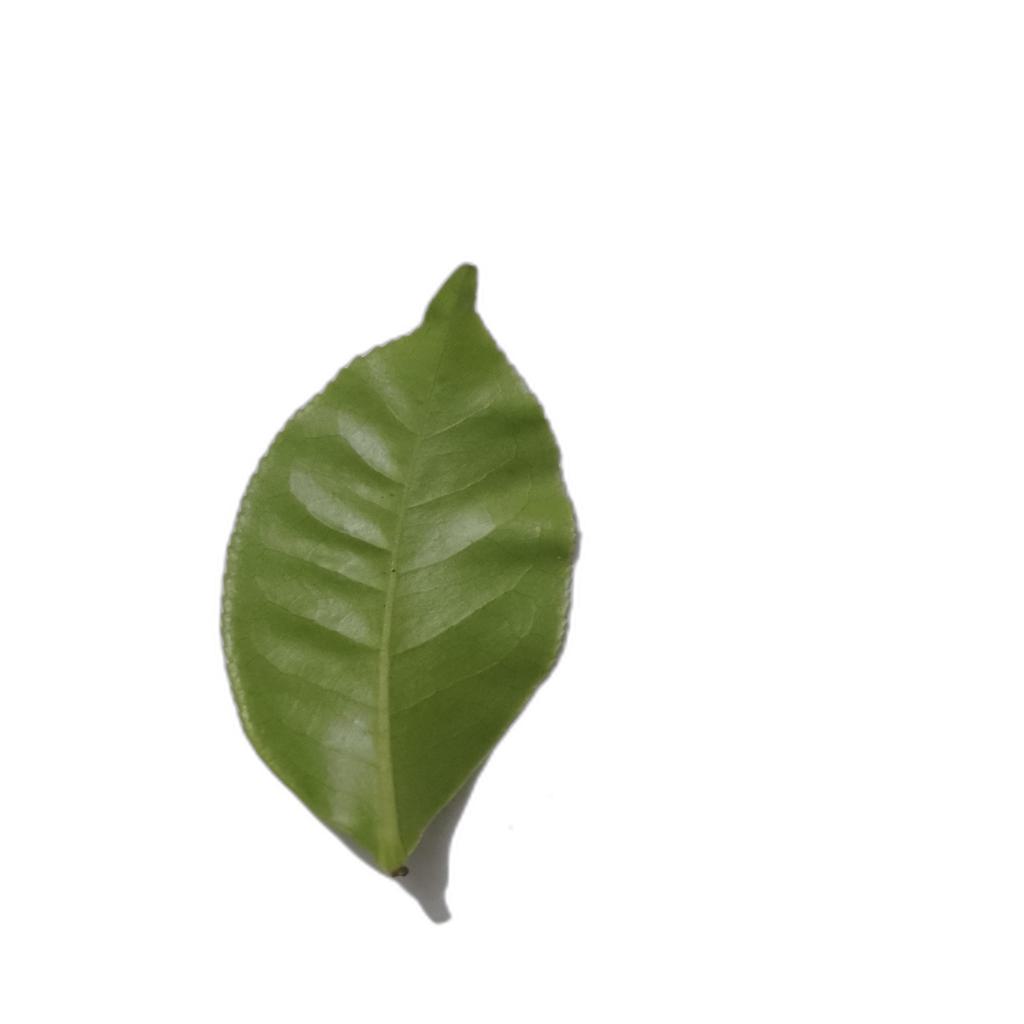
Label: Healthy